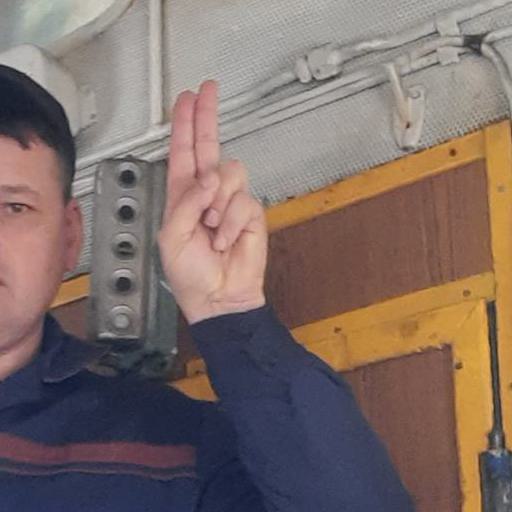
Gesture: two_up